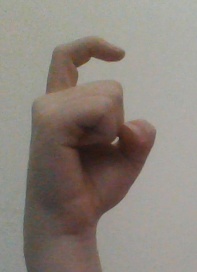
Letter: ra